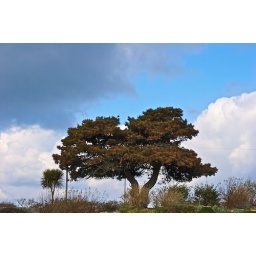
This was on the edge of the car-park by the Sanbanks beach and I'm just a sucker for trees :)